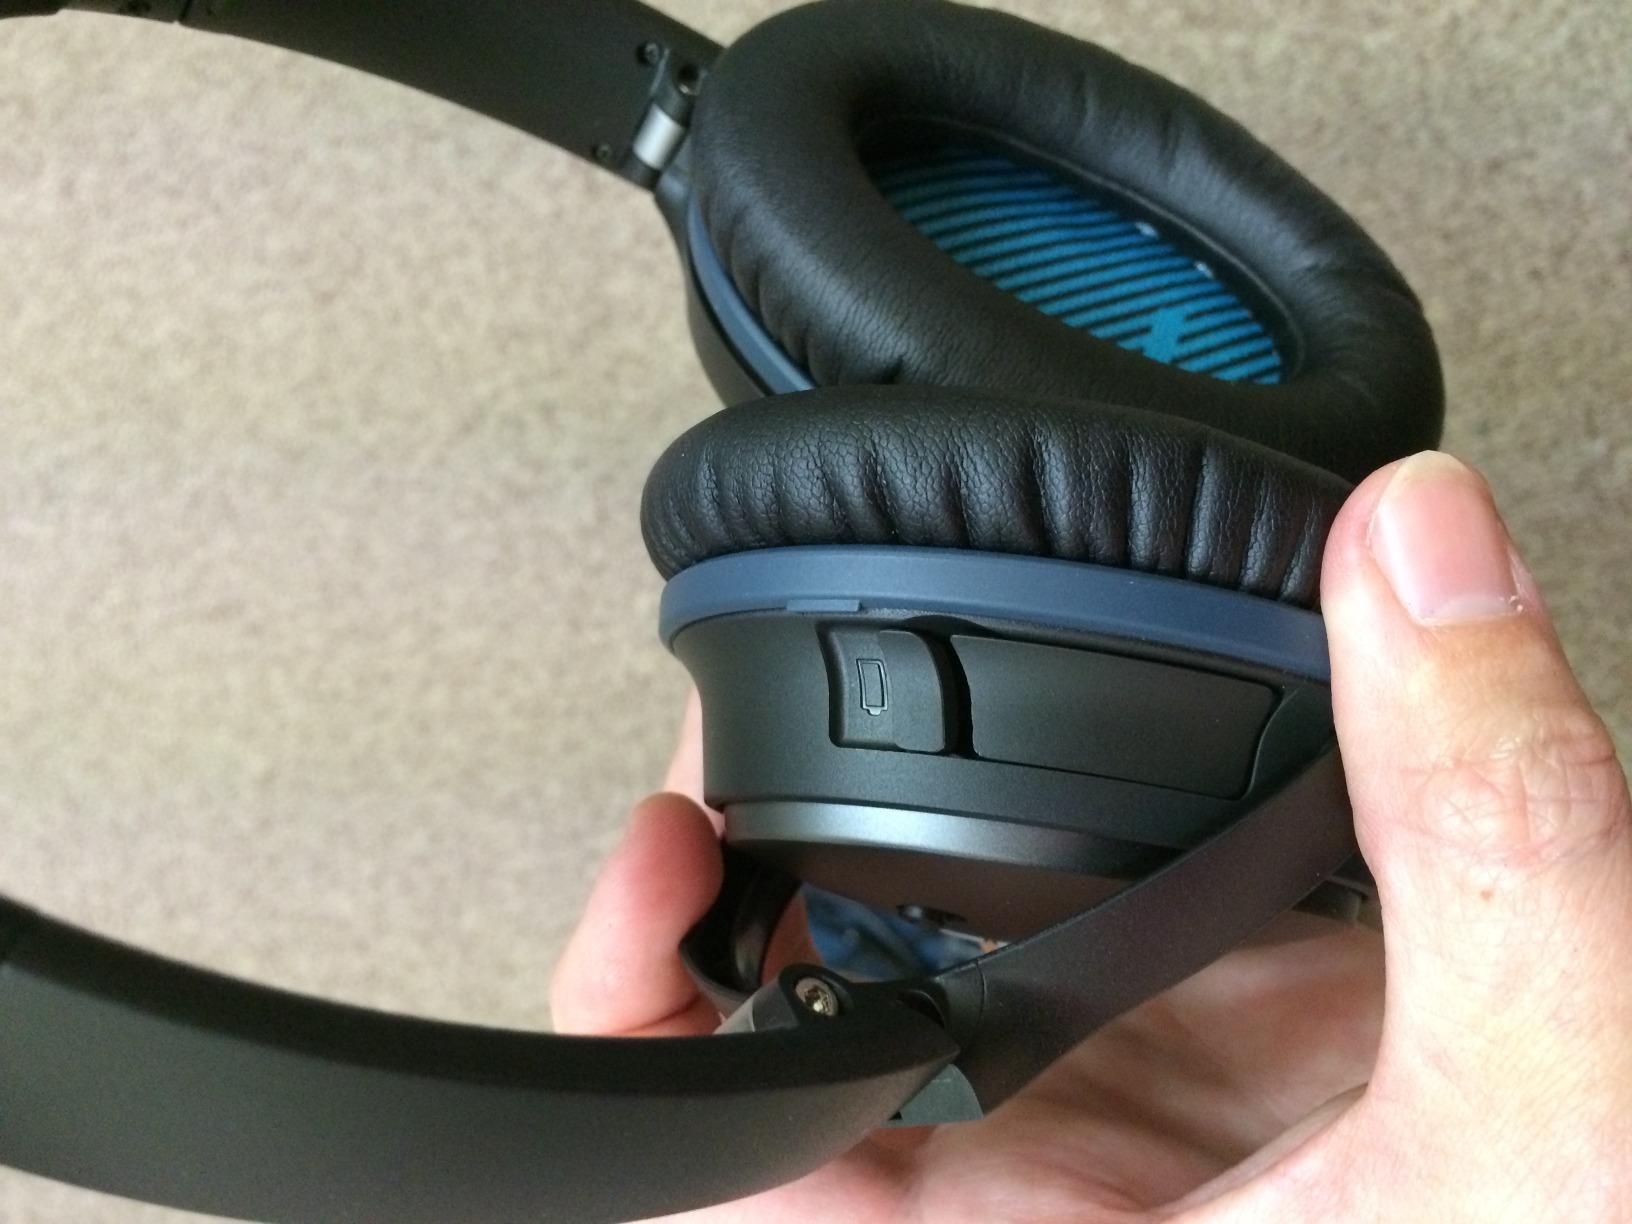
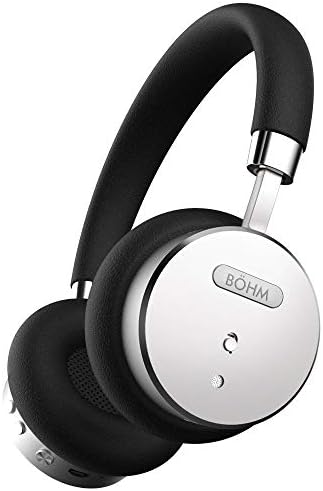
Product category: headphones
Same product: no